Craig Washington

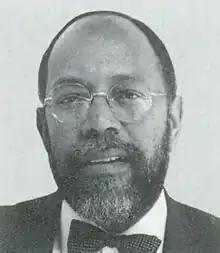

Craig Anthony Washington (born October 12, 1941) is an American lawyer and Democratic Party politician from Texas who served in the Texas State Senate and the United States House of Representatives.